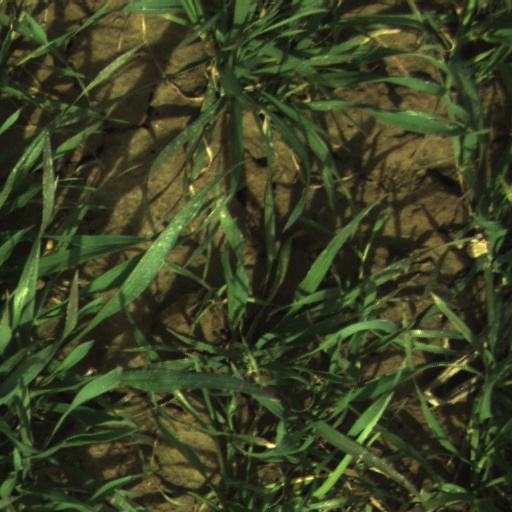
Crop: wheat